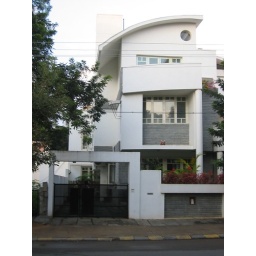
Our house in the middle of our street